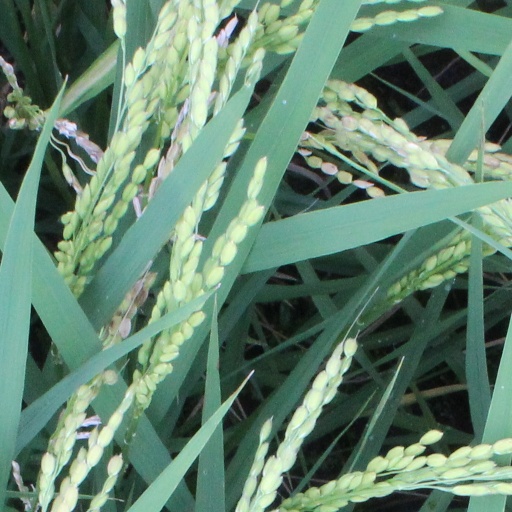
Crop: rice